Jane Lindskold

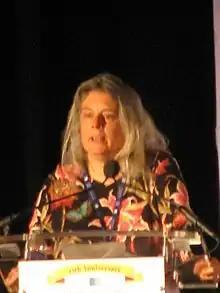
Jane Lindskold in 2015

Jane M. Lindskold (born September 15, 1962) is an American writer of fantasy and science fiction short stories and novels.